Ealdred (archbishop of York)

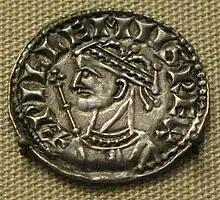
Coin image of a crowned male head with a sceptre in the background

John of Worcester, a medieval chronicler, said Ealdred crowned King HaroldII in 1066, although the Norman chroniclers mention Stigand as the officiating prelate. Given Ealdred's known support of Godwin's family, John of Worcester is probably correct. Stigand's position as archbishop was canonically suspect, and as earl Harold had not allowed Stigand to consecrate one of the earl's churches, it is unlikely Harold would have allowed Stigand to perform the much more important royal coronation. Arguments for Stigand having performed the coronation, however, rely on the fact that no other English source names the ecclesiastic who performed the ceremony; all Norman sources name Stigand as the presider. In all events, Ealdred and Harold were close, and Ealdred supported Harold's bid to become king. Ealdred perhaps accompanied Harold when the new king went to York and secured the support of the northern magnates shortly after Harold's consecration.